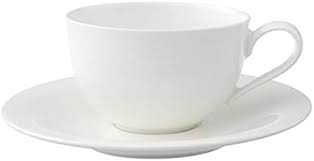
Nataal bii ab kaas bu weex bu tegu ci kaw palaat bu weex laa ciy séen. Kaas bi nag mu ngi am ab njàpp. Boo dee xool kaas bi dafay mel ne deful dara. Ci biir kaas bi daal loo ci mën a wax mooy dara nekku ci.